Patrick O'Neal (actor)

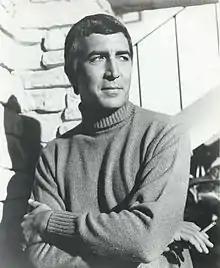
O'Neal in 1968

Patrick Wisdom O'Neal (September 26, 1927 – September 9, 1994) was an American actor and restaurateur.